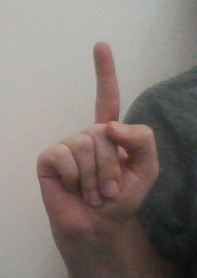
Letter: bb